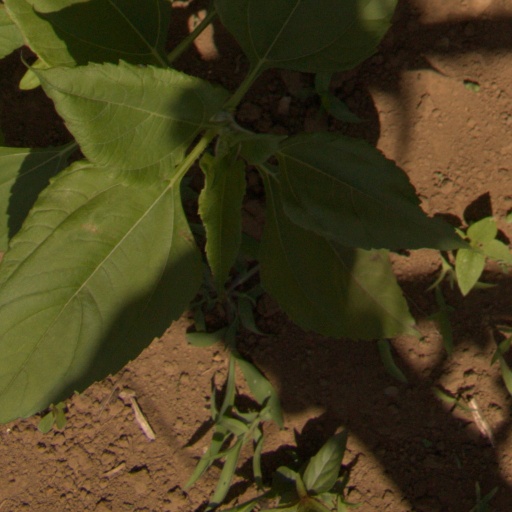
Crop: Jerusalem artichoke